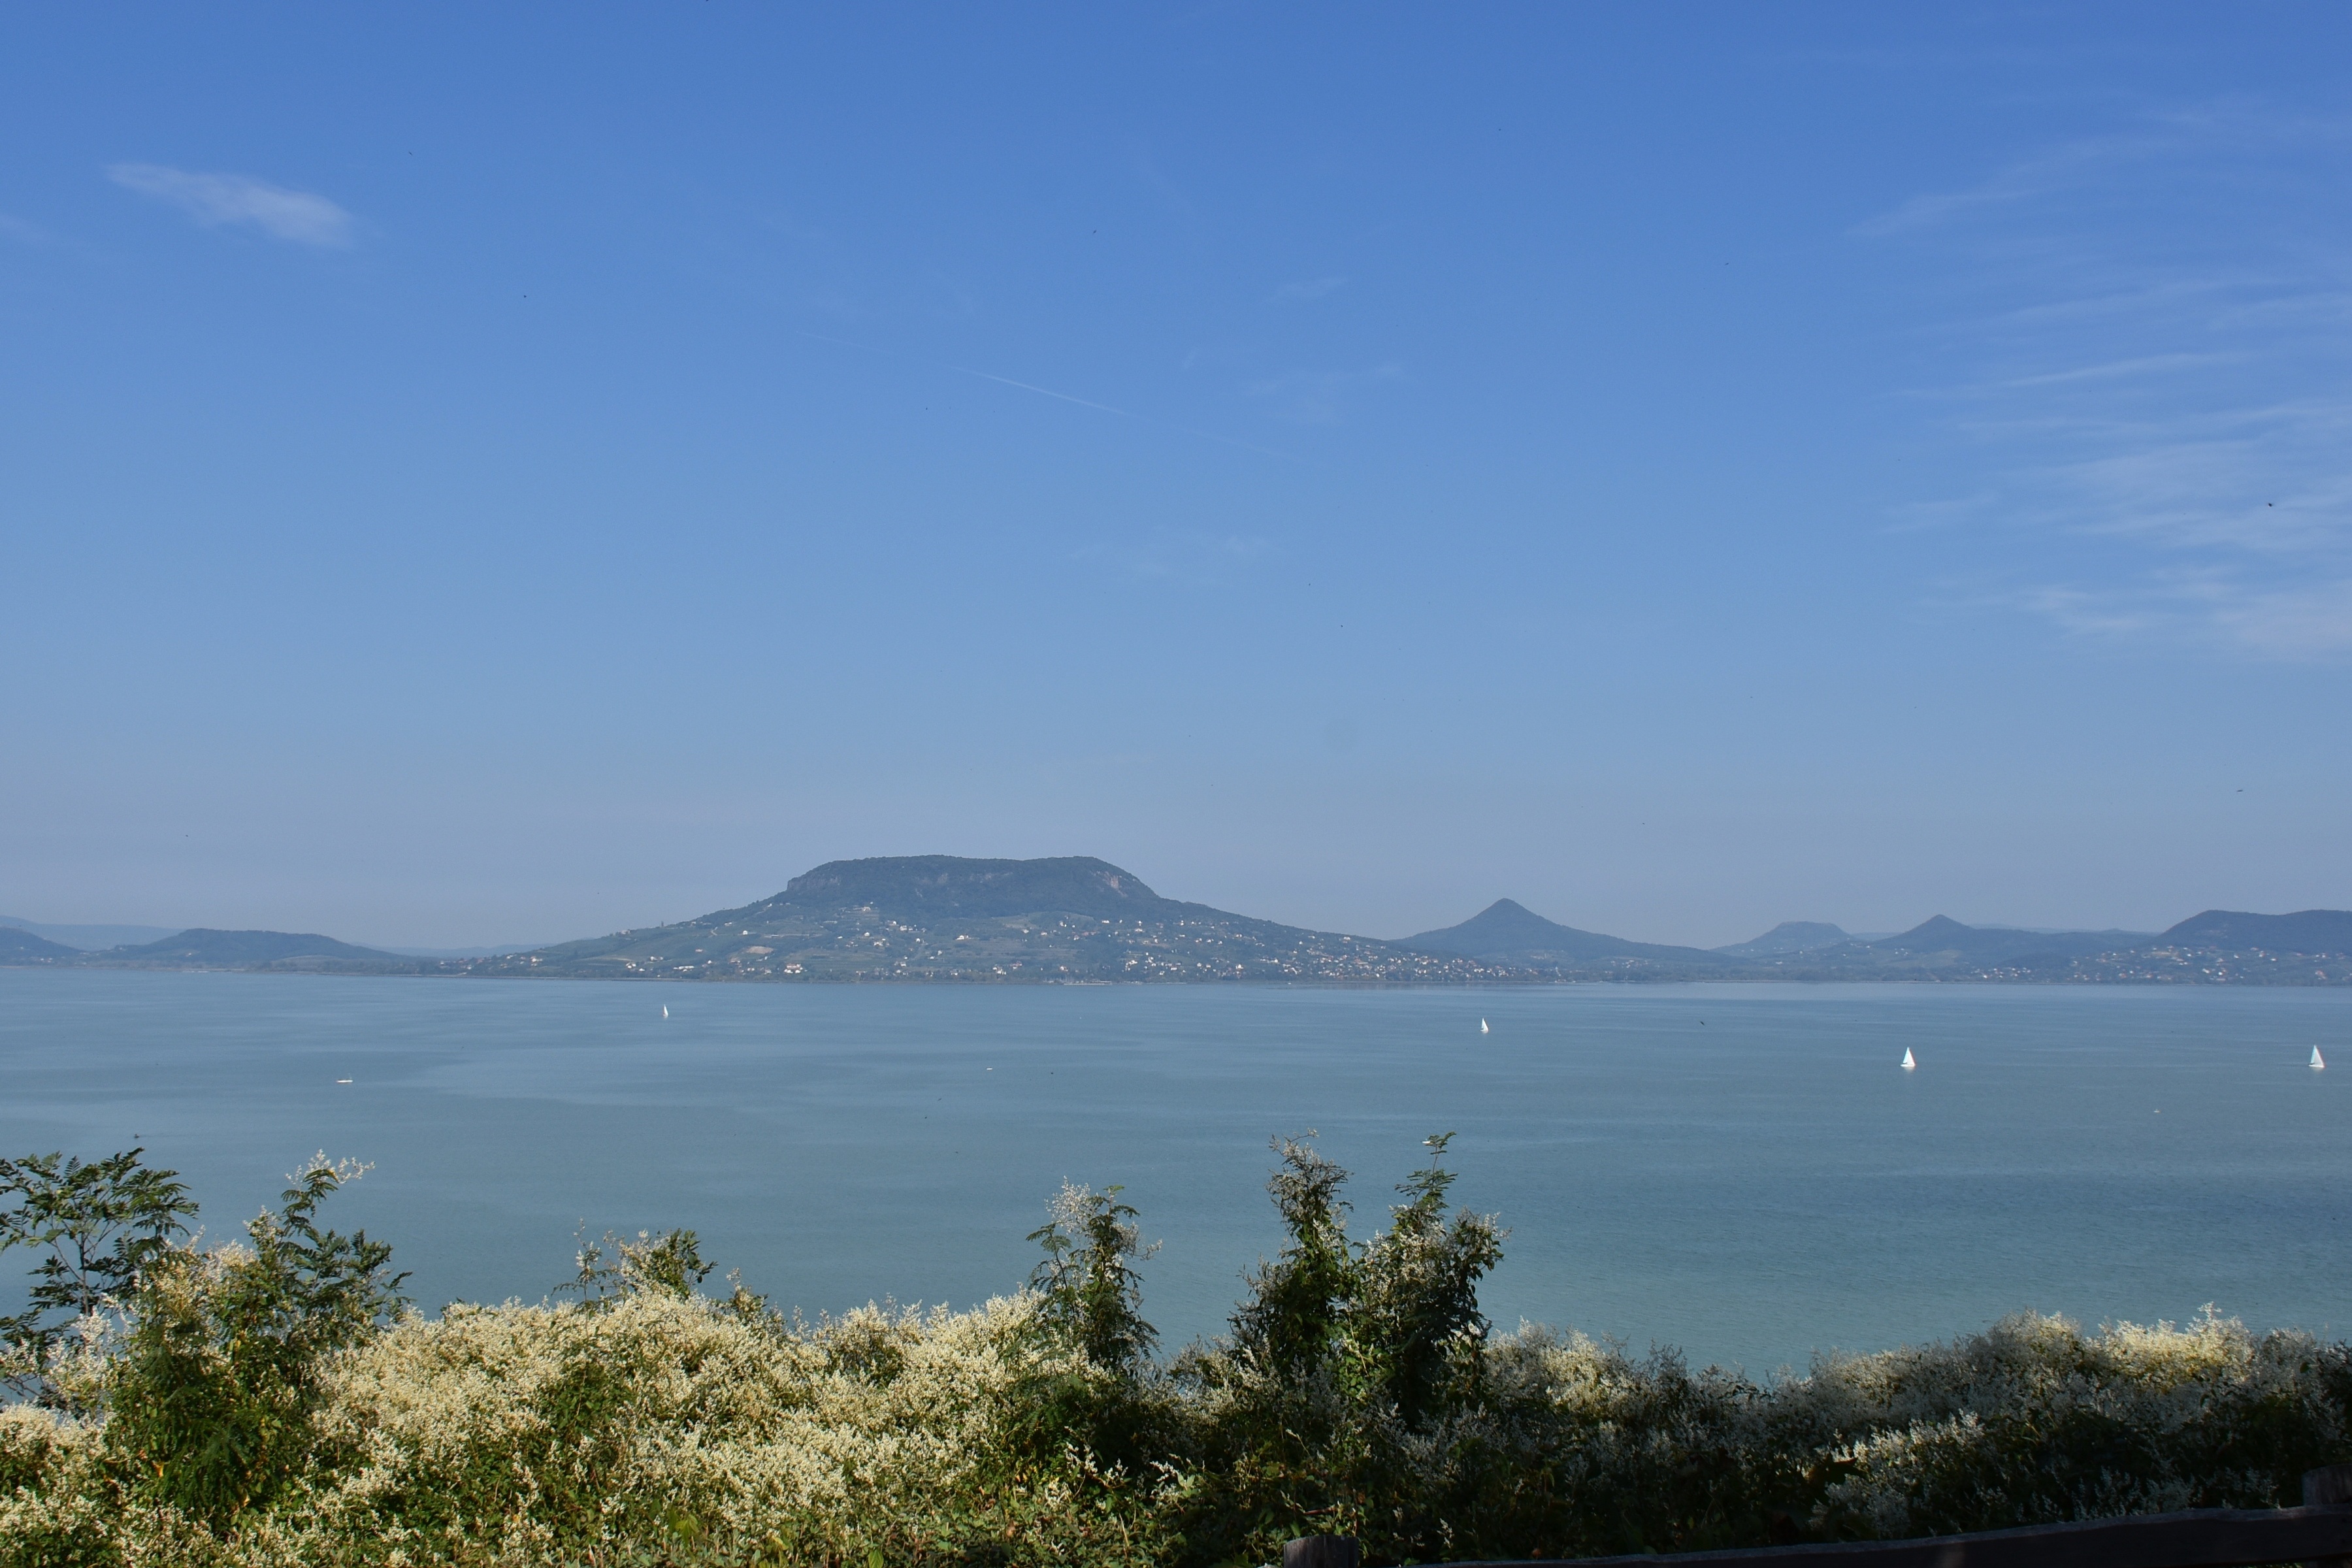
beach, sea, coast, water, nature, ocean, horizon, shore, lake, panorama, europe, cove, holiday, bay, reservoir, terrain, body of water, hungary, large, shipping, loch, balaton, waters, popular, cape, partly cloudy, lake balaton